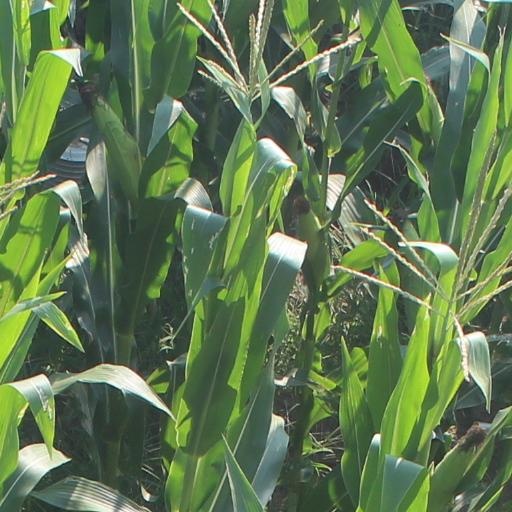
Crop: maize; corn